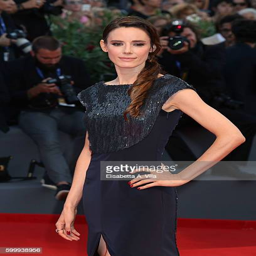
actor attends the premiere during festival at person